Unhinged (1982 film)

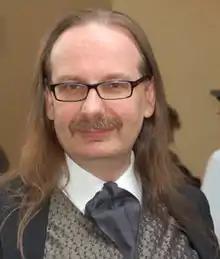
British film critic Kim Newman criticized "Unhinged" for its extensive use of dialogue

"Unhinged" was produced on a budget of $100,000, which included funds from local investors, including helicopter and aviation entrepreneur Betsy Johnson, a friend of Gronquist's who later became an Oregon State Senator. The crew was hired locally out of Portland and Corvallis. Local filmmaker Gus Van Sant assisted as a location scout for the production.